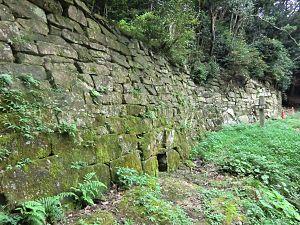
Les kōgoishi sont des structures en terre, sur fondation en pierre, construites au Japon au cours de la période Asuka, en particulier dans les zones autour de Fukuoka sur l'île Kyūshū. Le nom « kōgoishi » signifie « pierres de protection divine », nom donné par l'archéologue Tsuboi Shōgorō de l'ère Meiji qui a conjecturé qu'ils servaient de protection spirituelle ou pratique pour les sites sacrés.